Deux Légendes

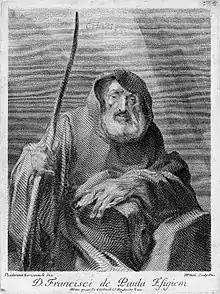
Saint Francis of Paola, in an engraving by Marco Pitteri, after Federiko Benković

The are a pair of pieces for solo piano, (S.175 in the catalogue compiled by Humphrey Searle) by Franz Liszt, written in 1863.